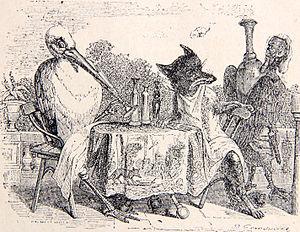
Illustration de Grandville pour Le Renard et la Cigogne de La Fontaine (I, 18)
Une fable est un court récit en vers ou en prose qui vise à donner de façon plaisante une leçon de vie. Elle se caractérise souvent par un récit fictif de composition naïve et allégorique mettant en scène des animaux qui parlent, des êtres humains ou d’autres entités à l'aspect animal mais personnifiés. Une morale est exprimée à la fin ou au début de la fable. Celle-ci est parfois implicite, le lecteur devant la dégager lui-même.